Sparks (band)

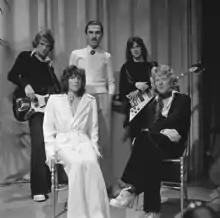
Sparks, on "TopPop" in the Netherlands, May 17, 1974. From left to right: Ian Hampton (bass), Russell Mael (vocals), Ron Mael (keyboards), Adrian Fisher (guitar), Norman "Dinky" Diamond (drums)

Relocating to England in 1973 with a new manager, John Hewlett, founder of John's Children, and a recording contract from Island Records, thanks in part to the exposure garnered by their BBC2 "Whistle Test" performance, they placed an ad in music weekly "Melody Maker" ("Wanted bass player for Sparks. Must be beard free and exciting") and through this hired Martin Gordon. With Adrian Fisher on guitar and Norman "Dinky" Diamond on drums, in the midst of power cuts and a threatened vinyl shortage, they recorded their breakthrough album "Kimono My House" in 1974, scoring a UK No. 2 hit with the single "This Town Ain't Big Enough for Both of Us".